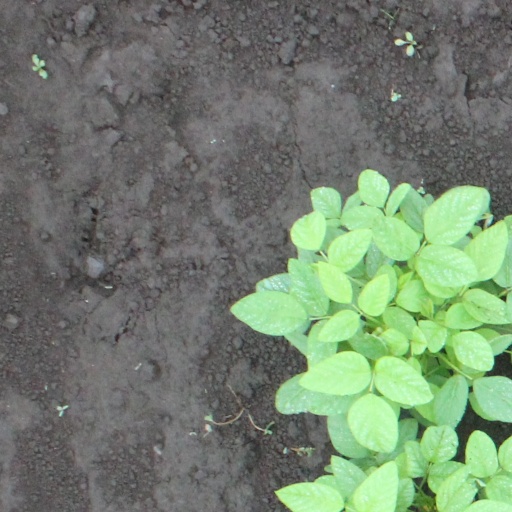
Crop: soybean